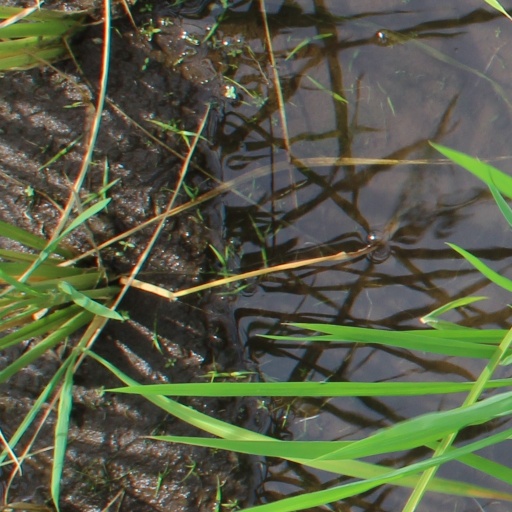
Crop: rice